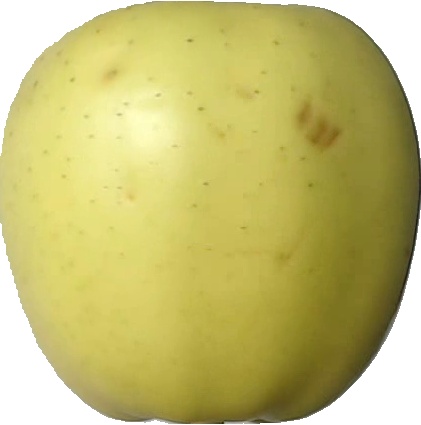
Label: apple_golden_2